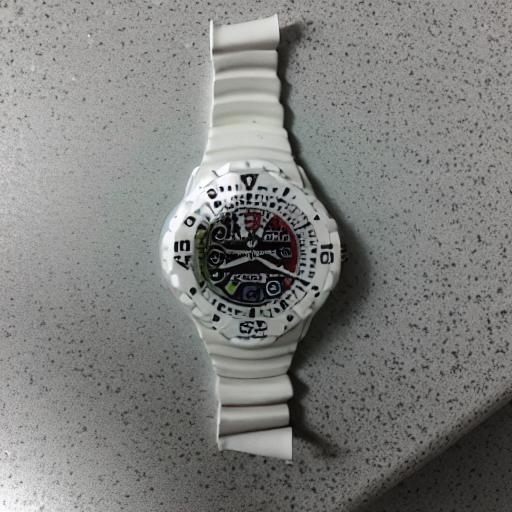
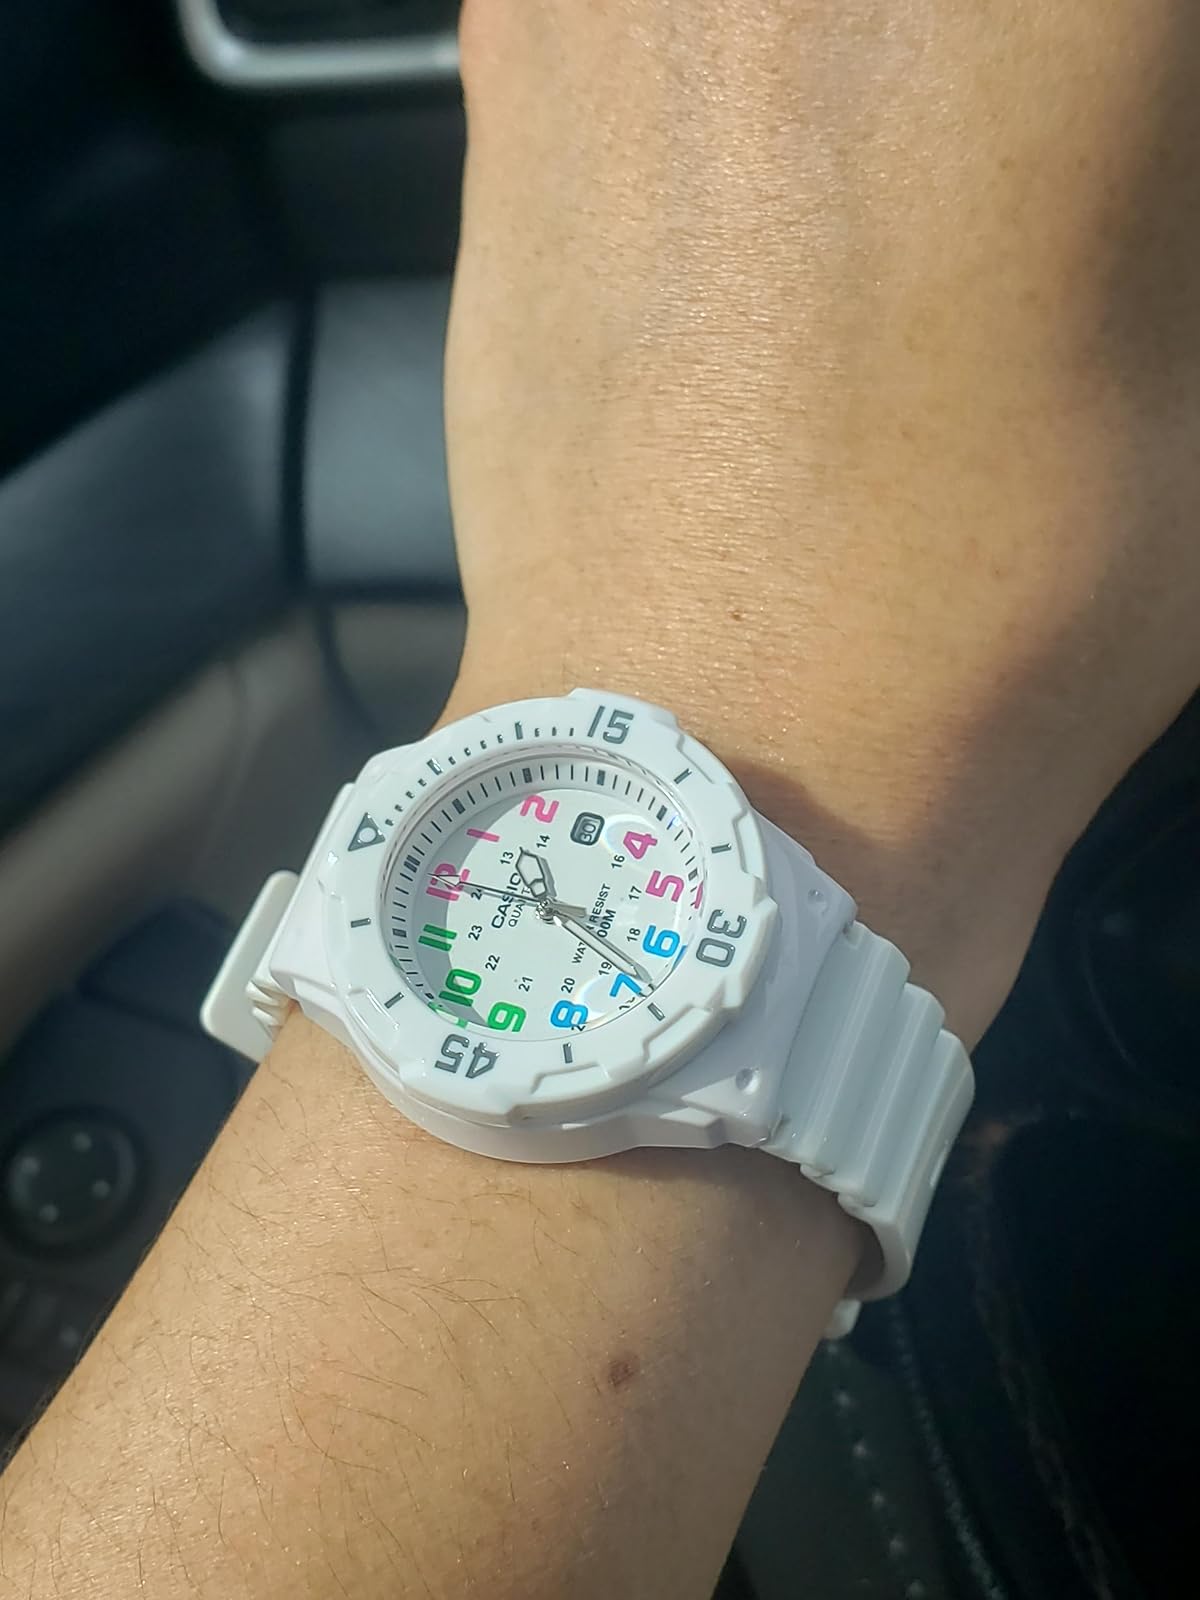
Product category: accessories_watch
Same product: no